John Hoffman (Minnesota politician)

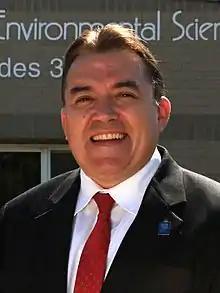
Hoffman in 2014

John A. Hoffman (born January 17, 1965) is an American politician and member of the Minnesota Senate. A member of the Minnesota Democratic–Farmer–Labor Party (DFL), he represents District 34, which includes parts of Anoka and Hennepin County in the Twin Cities metropolitan area.